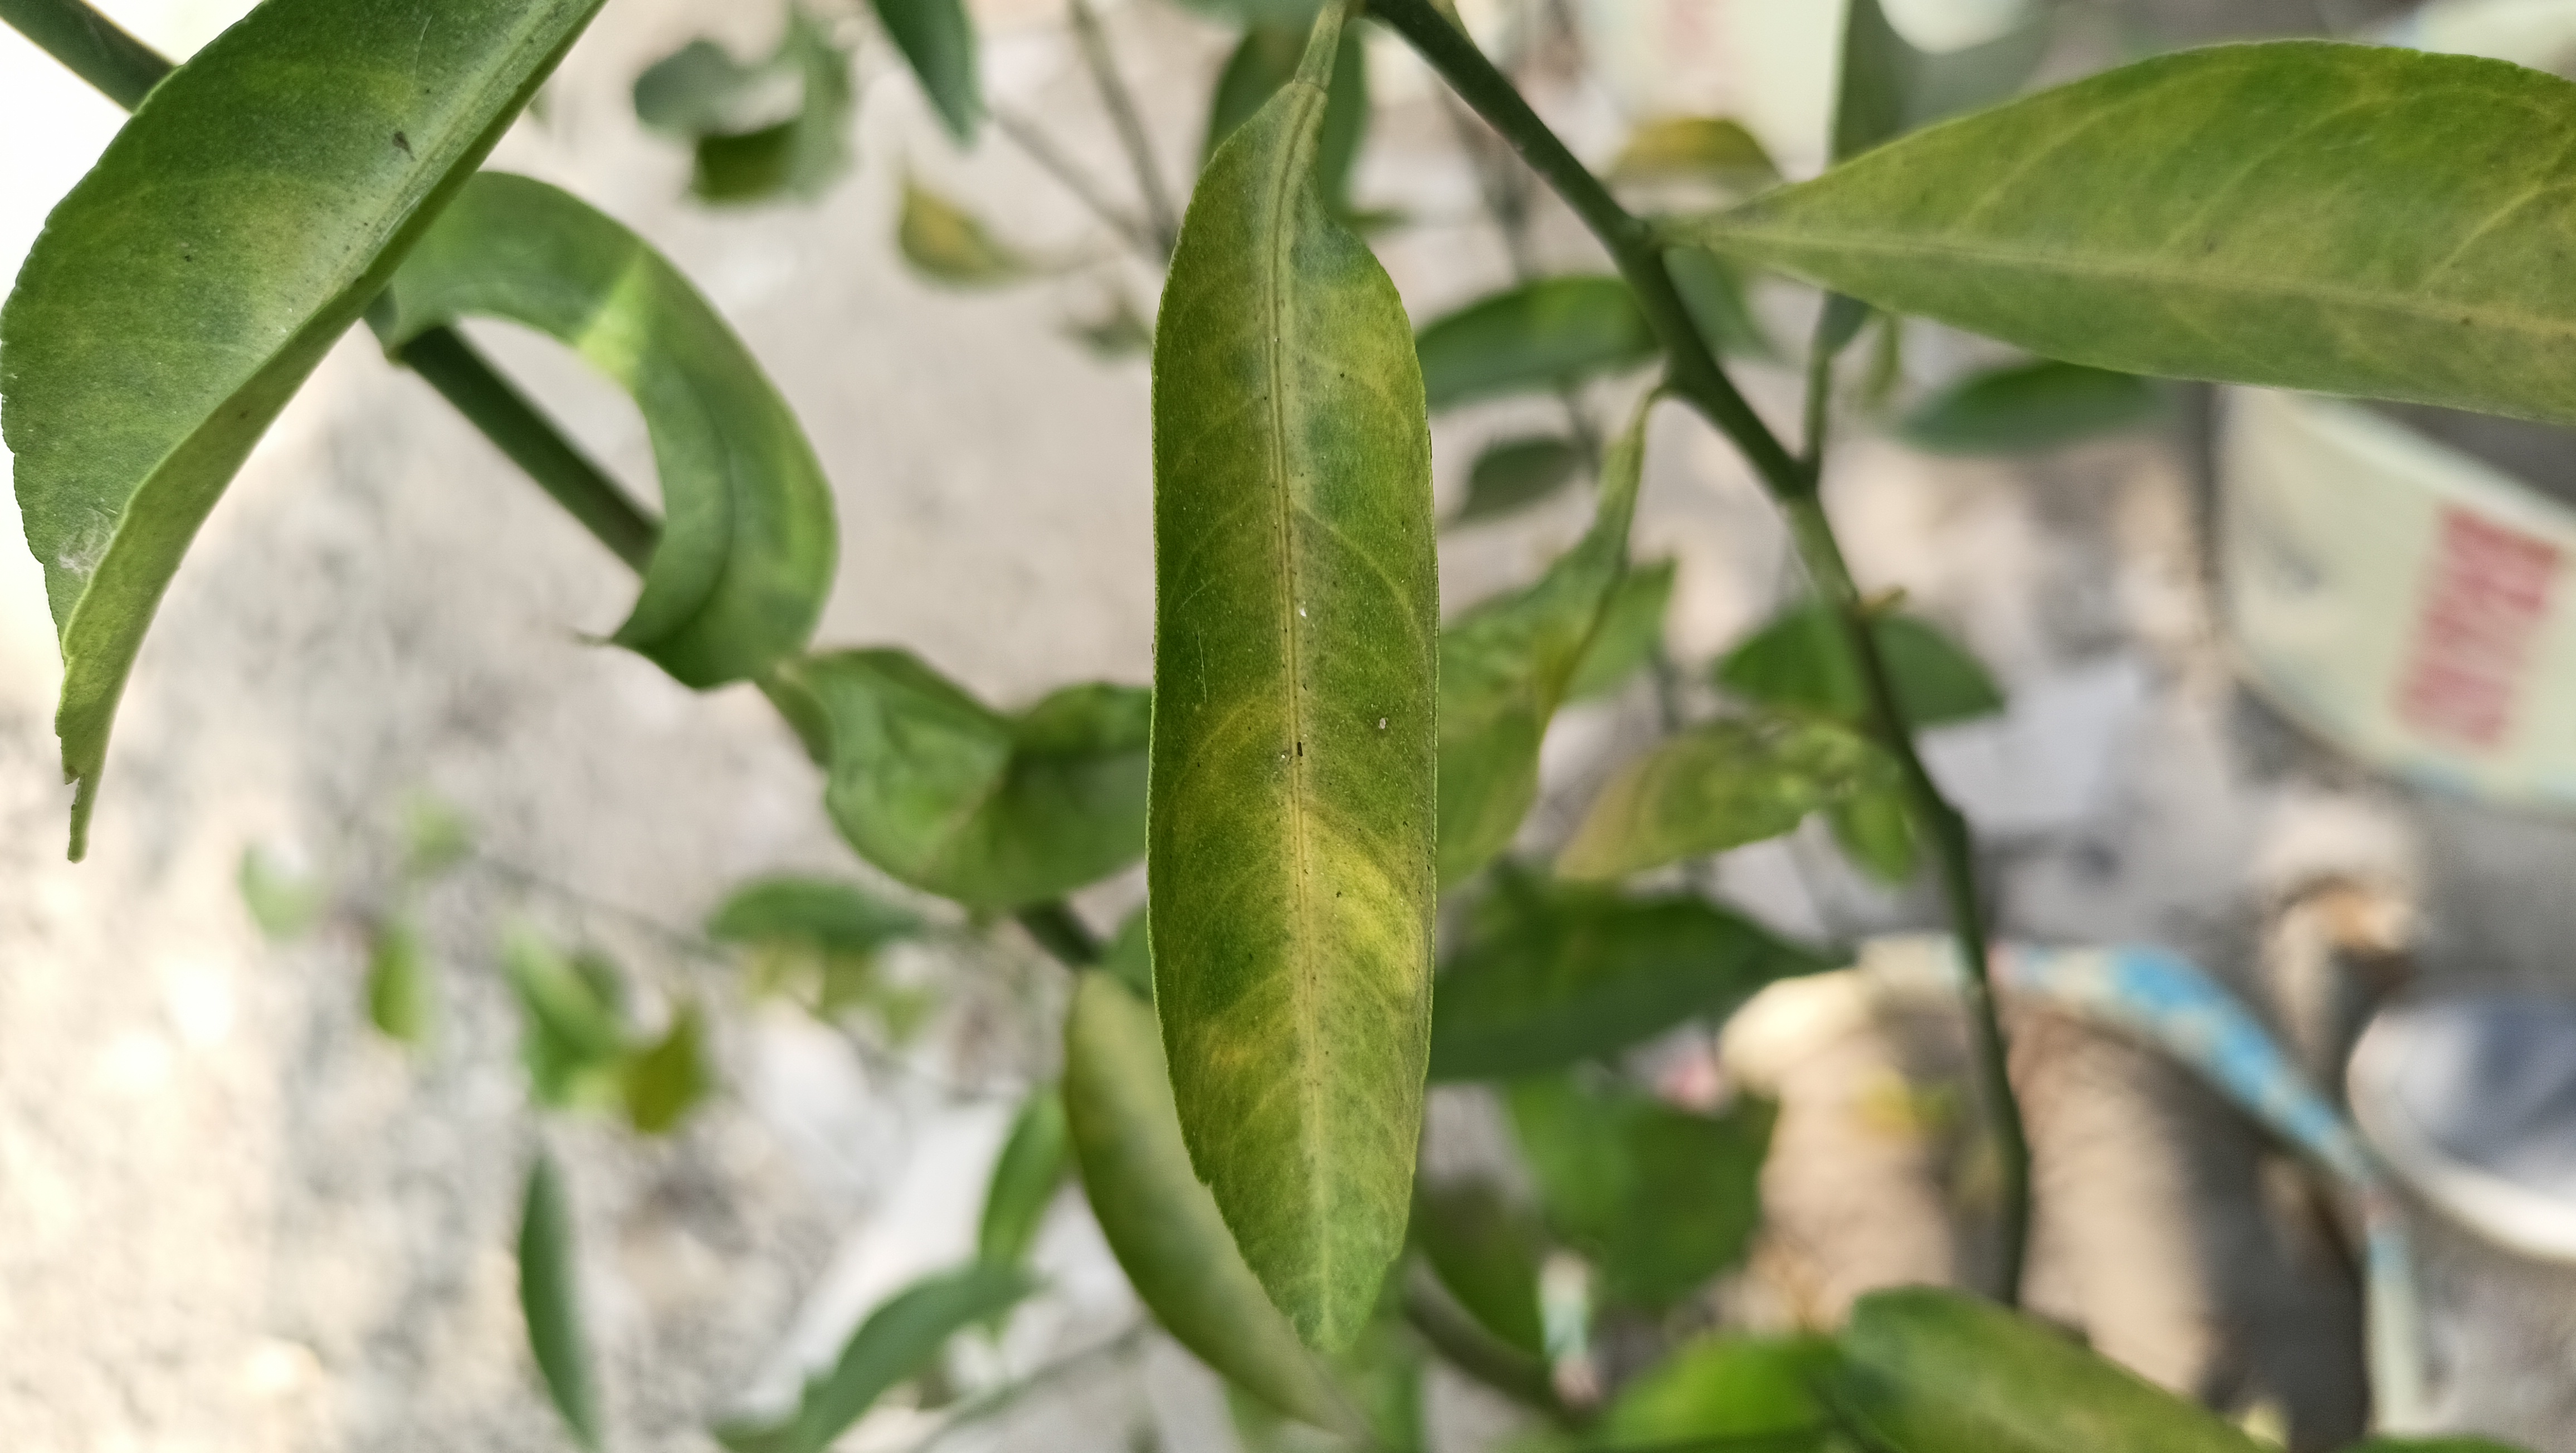
Mandarin leaf variety: Mandaring